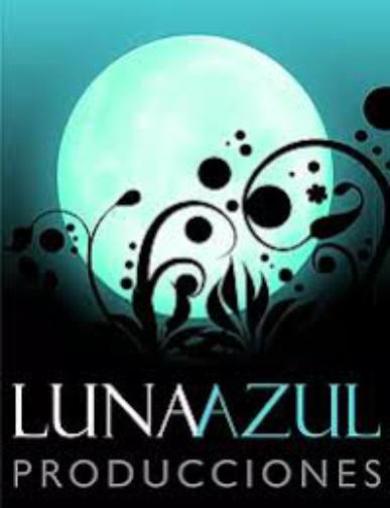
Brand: lunazul
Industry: Food